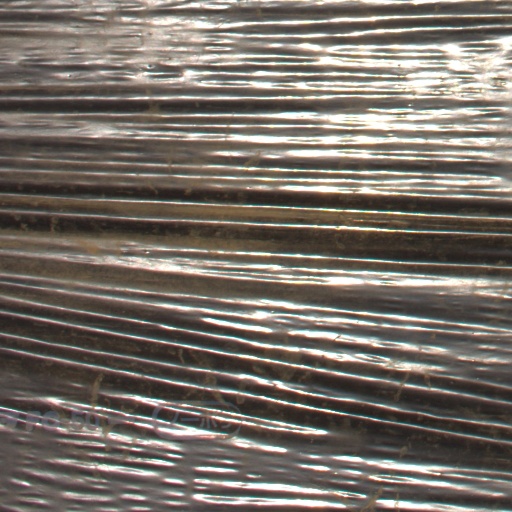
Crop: Jerusalem artichoke